Alexander C. Hanson

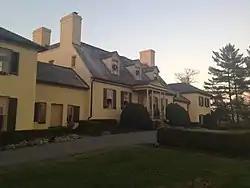
The family estate, "Belmont", near Elkridge, Maryland

On June 25, 1805, he was married to Priscilla Dorsey. They had many children, but only one lived to have heirs: